Chris Oyakhilome

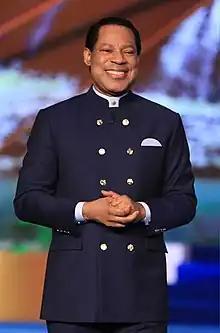

Christian Oyakhilome (born 7 December 1963), known as Pastor Chris, is a Nigerian pastor, author, televangelist, and president of LoveWorld Incorporated, a Christian ministry based in Lagos. He is the founder of Christ Embassy, a large congregation with branches in several countries, and the author of the daily devotional "Rhapsody of Realities".